West Point Foundry

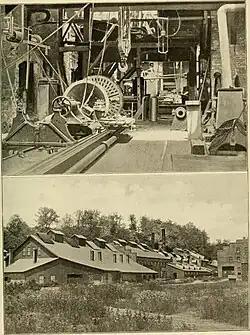
Scenes of the West Point Foundry in the 1890s

The West Point Foundry was a major American ironworking and machine shop site in Cold Spring, New York, operating from 1818 to about 1911. Initiated after the War of 1812, it became most famous for its production of Parrott rifle artillery and other munitions during the Civil War, although it also manufactured a variety of iron products for civilian use. The increase of steel making and decreasing demand for cast iron after the Civil War caused it to become bankrupt gradually and cease operations during the early 20th Century.